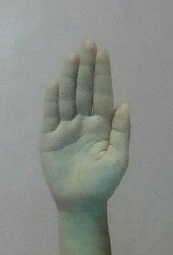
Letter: seen